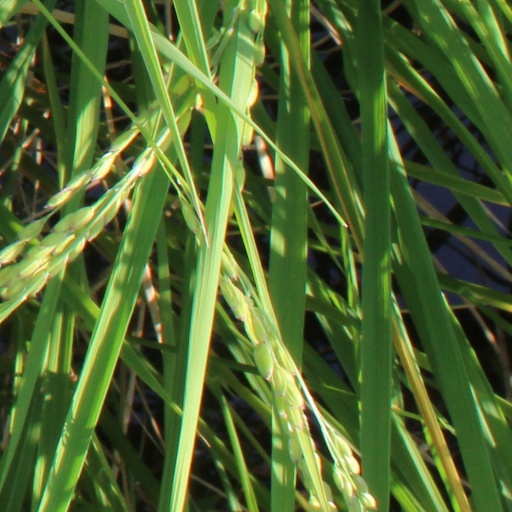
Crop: rice